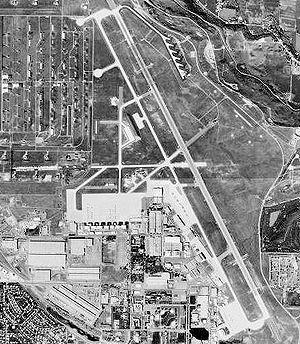
Hill Air Force Base est une base de l'United States Air Force dépendant du Air Force Materiel Command située dans le nord de l'Utah près de la ville d'Ogden ouverte en 1940.